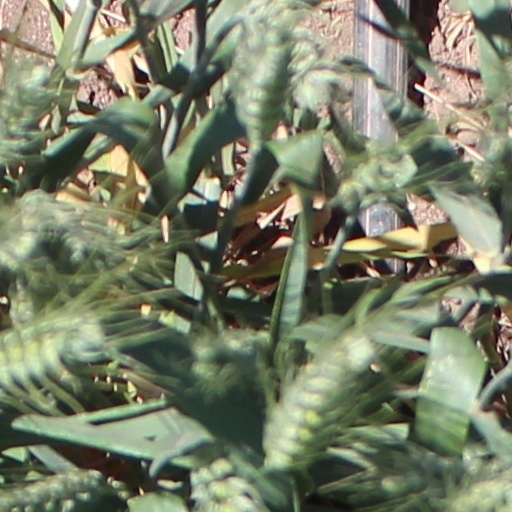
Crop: wheat